Christoffel Venter

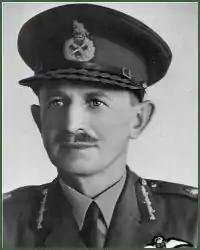

Major-General Christoffel 'Boetie' Venter , (1 November 189220 February 1977) was a South African military commander.